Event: Nepal Earthquake
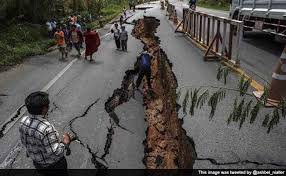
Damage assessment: damage